Patxaran

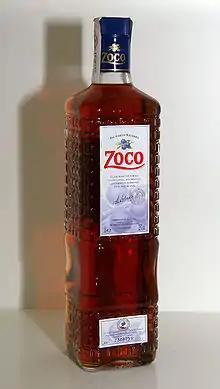
'Zoco' patxaran

The word "patxaran" is the Upper Navarrese form of "basaran", from Basque "basa" 'wild' and "aran" 'sloe'. It also occurs in the various Basque dialects as "baxaran", "basarhan", "baixaran" and various other forms.